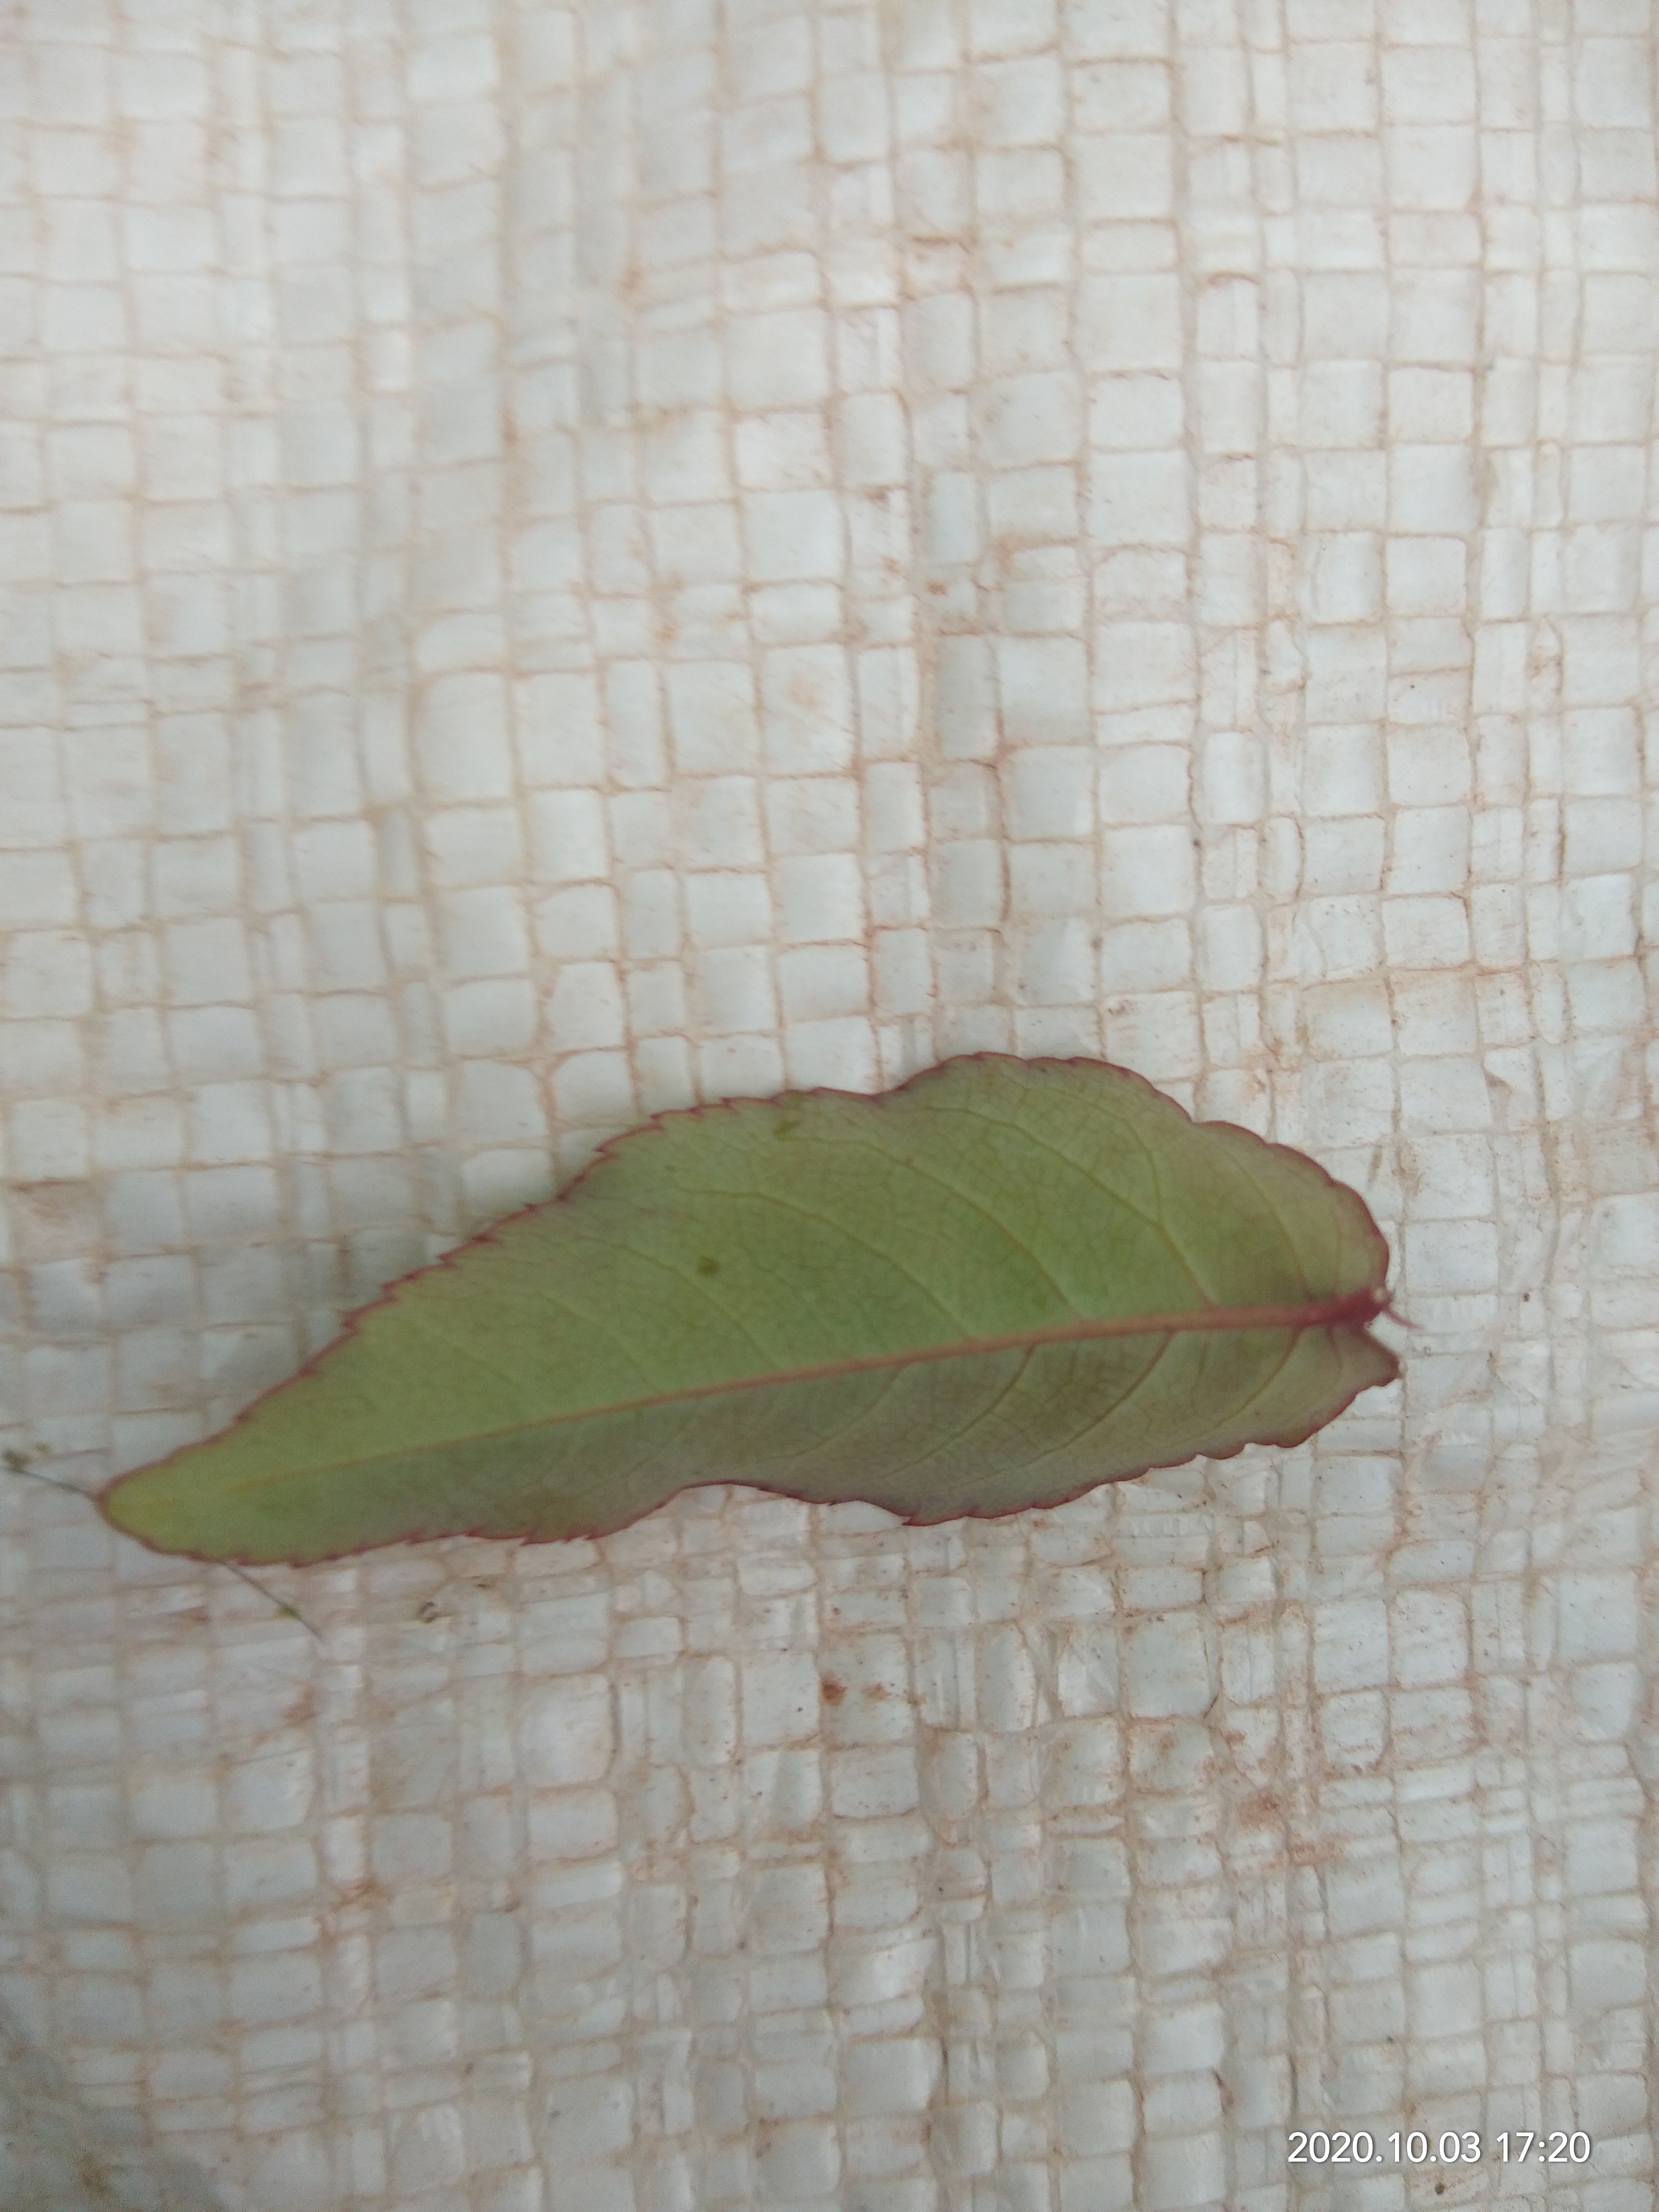
Plant: Rose